Randsfjorden

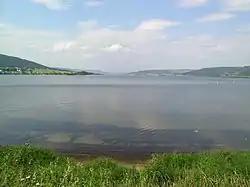
View northwards from Jevnaker

In modern times, many golf courses have been set up on the edge of the lake. The Tangen–Horn ferry runs between Horn on the east bank and Tangen on the west, which is Norway's last remaining and regularly operating car ferry connection on an inland lake. The sightseeing boat MS "Kong Haud" sails on the Randsfjorden from Jevnaker to Odnes.